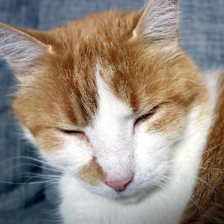
Label: animals